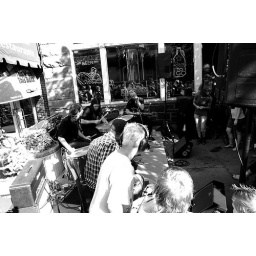
black eyed snakes for rock the block in front of fitger's